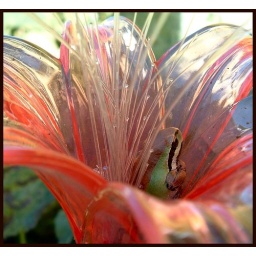
tree frog (measuring 1 1/2 inches, making a home in a fiberoptic plastic flower in the vegi garden